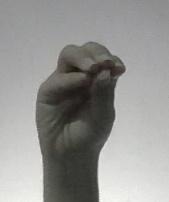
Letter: ha